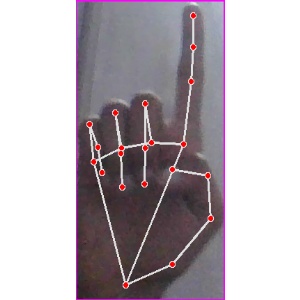
अक्षर: क